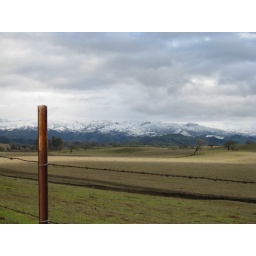
view of barbwire fence clouds mountains oak trees and snow from Meadowvale road in Santa Ynez